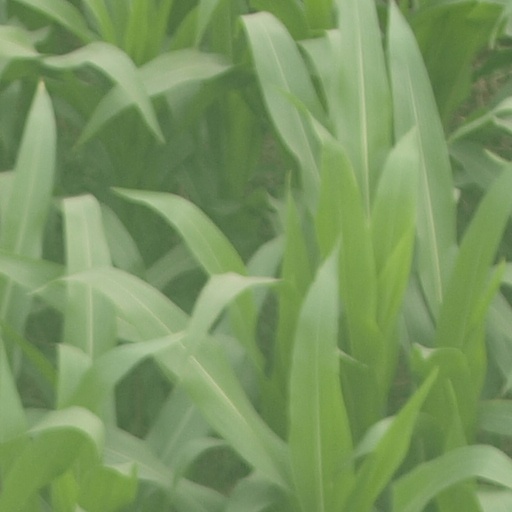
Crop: maize; corn